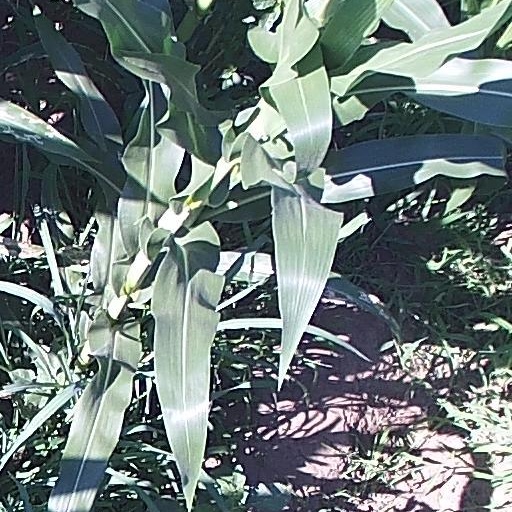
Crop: maize; corn